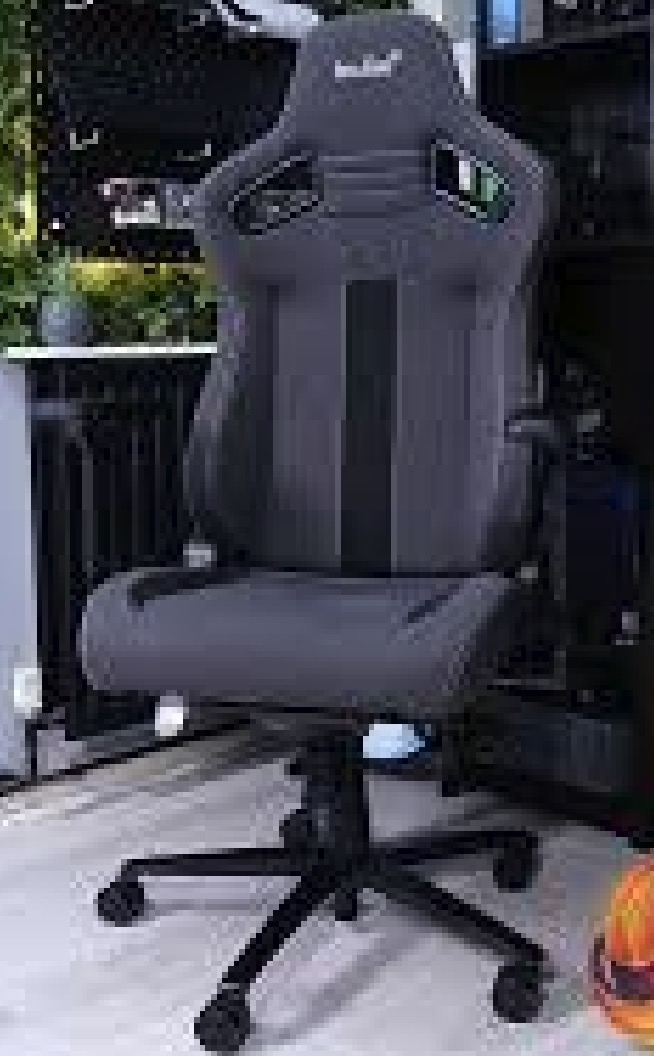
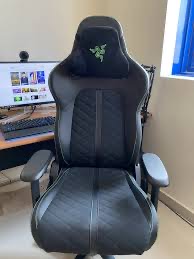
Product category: items_chair
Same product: no